Ait Bouada

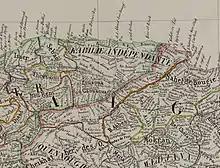
1846. The name of the town was spelled as B. Bou Ada

Following the colonisation of Algeria by the French, a lot of its inhabitants fled the region to Syria.